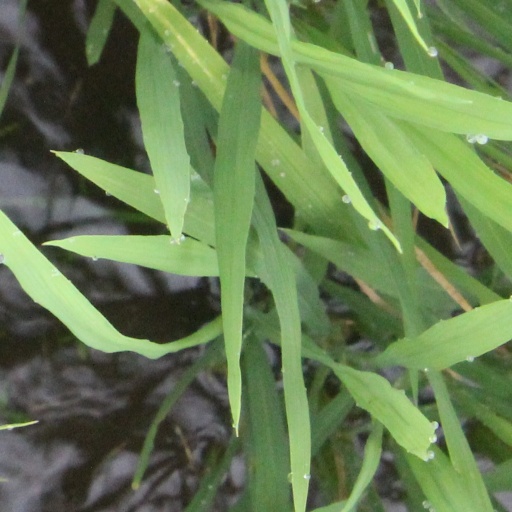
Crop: rice